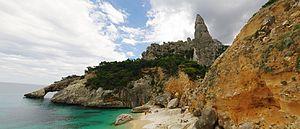
Cala Goloritzé est le nom d'une crique située sur le territoire de la commune de Baunei dans la partie sud du golfe d'Orosei de la province de Nuoro en Sardaigne.